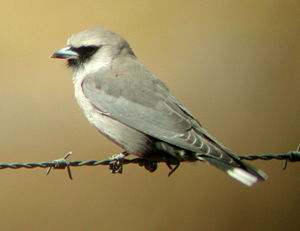
Grå svalestær
Den grå svalestær er en svalestær fra Australien, Ny Guinea og Sundaøerne inkl. Timor. Den har en længde på 19 cm. Det er den mest udbredte svalestær.